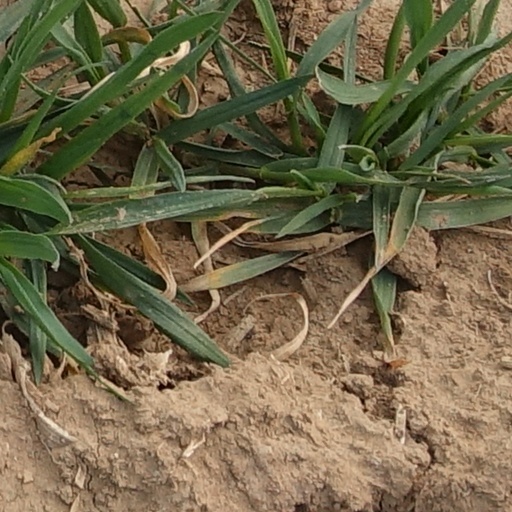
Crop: wheat